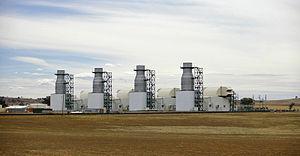
La centrale électrique d'Uranquinty, propriété d'Origin Energy, située à à peu près trois kilomètres au nord-ouest de la petite ville du même nom, dans les Nouvelle-Galles du Sud, en Australie.